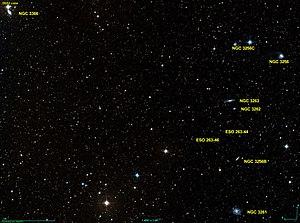
Image créée à l'aide du logiciel Aladin Sky Atlas du Centre de Données astronomiques de Strasbourg et des données de DSS (Digitized Sky Survey). Le programme DSS est l'un des programmes du STScI (Space Telescope Science Institute) dont les fichiers sont du domaine public (http://archive.stsci.edu/data_use.html). Ce n'est pas une image DSS.
NGC 3256 est une galaxie spirale particulière formée par la collision de deux galaxies disctinctes. Elle est située dans la constellation des Voiles à environ 128 millions d'années-lumière de la Voie lactée. Elle a été découverte par l'astronome britannique John Herschel en 1835. NGC 3256 fournit un modèle proche pour étudier les propriétés de jeunes amas d'étoiles dans les queues de marée. Le système cache un double noyau et un enchevêtrement de pistes de poussière dans la région centrale. Les signes indicateurs de la collision sont deux longues queues lumineuses tourbillonnant de la galaxie. Les queues sont parsemées d'une densité particulièrement élevée d'amas d'étoiles.